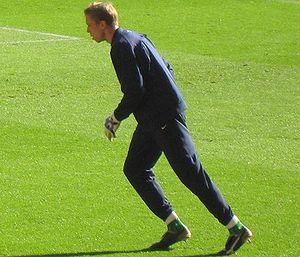
Mart Poom est un footballeur estonien né le 3 février 1972 à Tallinn en RSS d'Estonie.